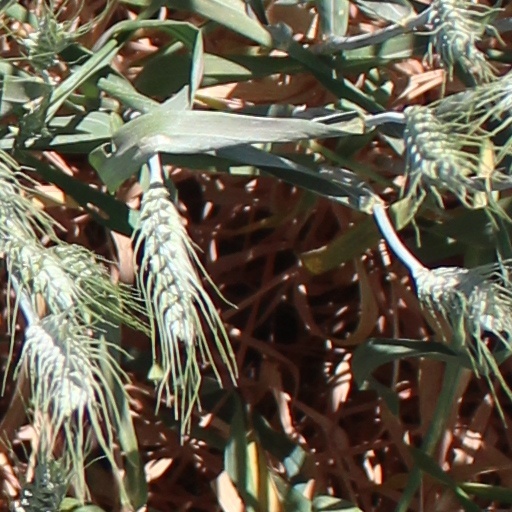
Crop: wheat